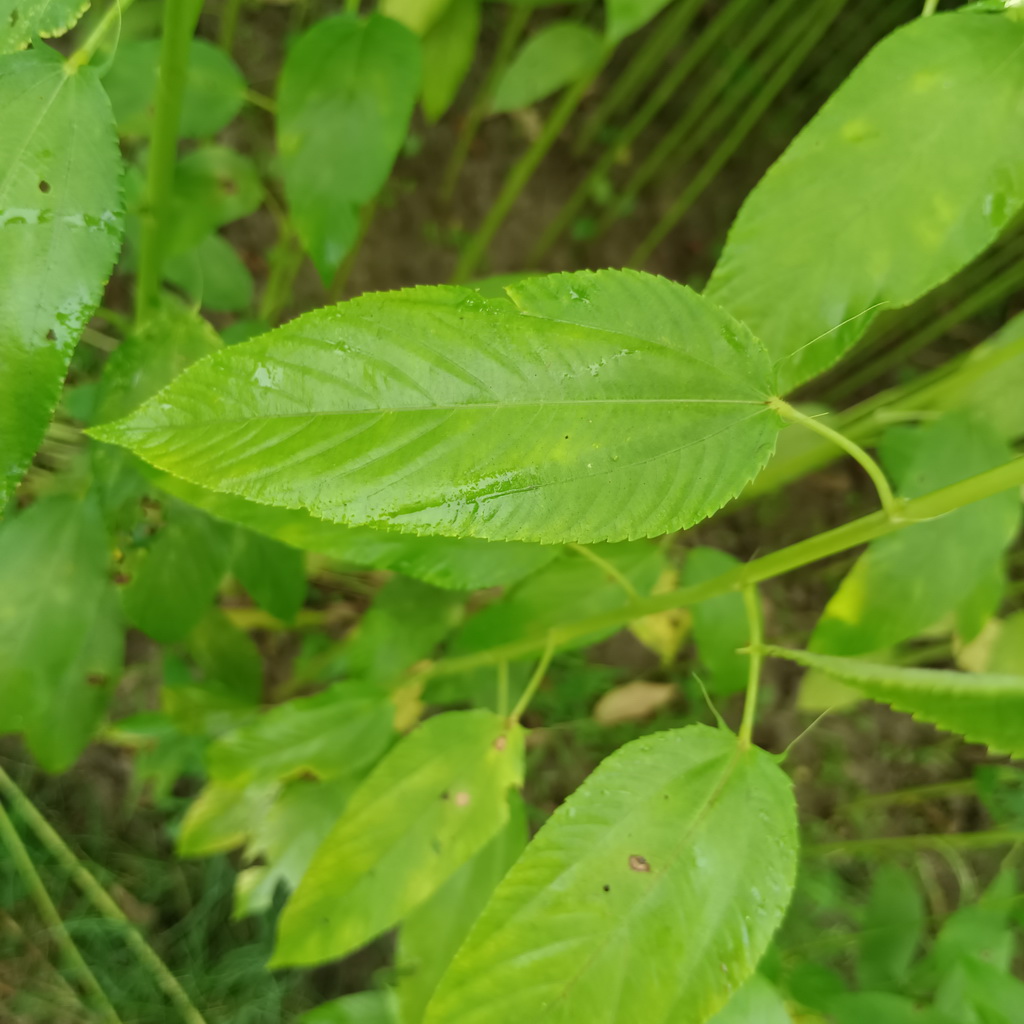
Label: Fresh